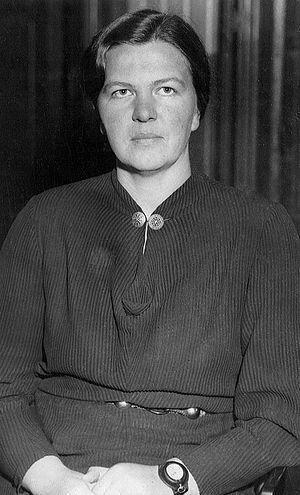
Helga Stene, née le 8 octobre 1904 à Notodden et morte le 2 octobre 1983 à Oslo, est une avocate pour l’égalité des sexes et membre de la résistance norvégienne au nazisme.